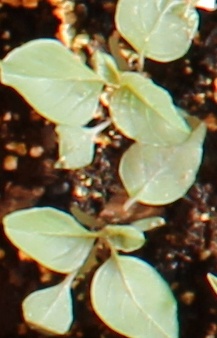
Label: Redroot Pigweed